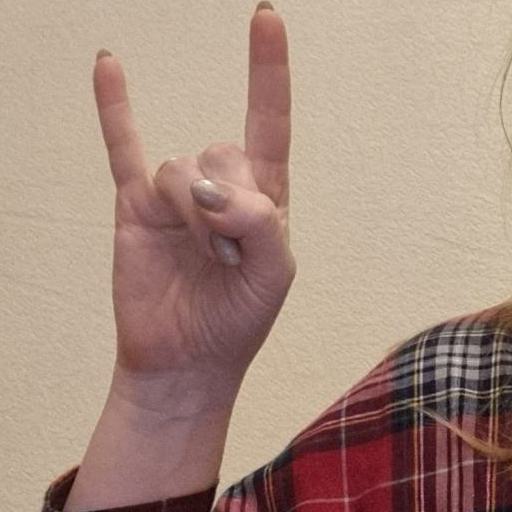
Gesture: rock